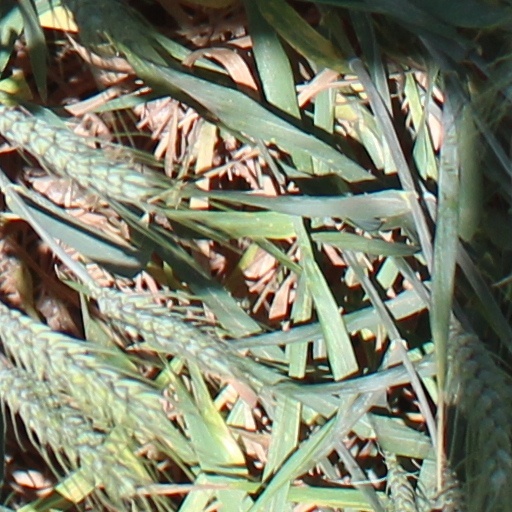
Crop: wheat